John Singer Sargent

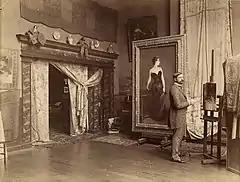
John Singer Sargent in his studio with "Portrait of Madame X", c. 1885

In 1879 at the age of 23, Sargent painted a portrait of his teacher Carolus-Duran; the virtuoso effort met with public approval and announced the direction his mature work would take. Its showing at the Paris Salon was both a tribute to his teacher and an advertisement for portrait commissions. Of Sargent's early work, Henry James wrote that the artist offered "the slightly 'uncanny' spectacle of a talent which on the very threshold of its career has nothing more to learn".